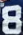
Number: 8